Mike Bakić

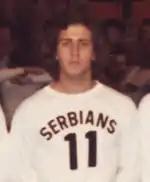
Bakić in 1973

Bakić represented Canada at the 1977 CONCACAF Championship, scoring two goals in four games. He was the first player of Serbian descent to play for Canada.